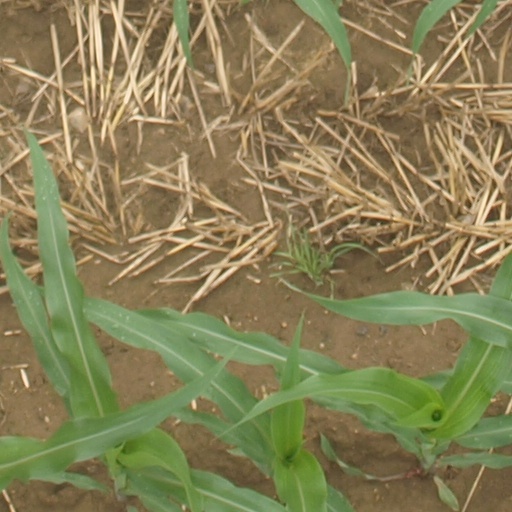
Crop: maize; corn